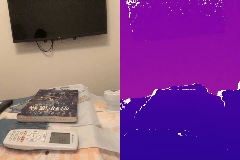
Label: book